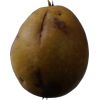
Label: Pear 3